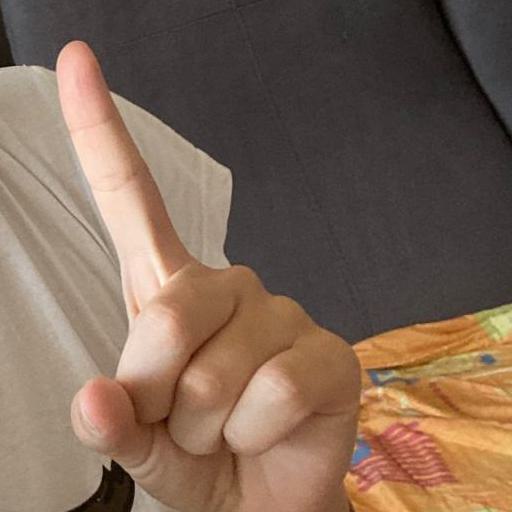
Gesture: one